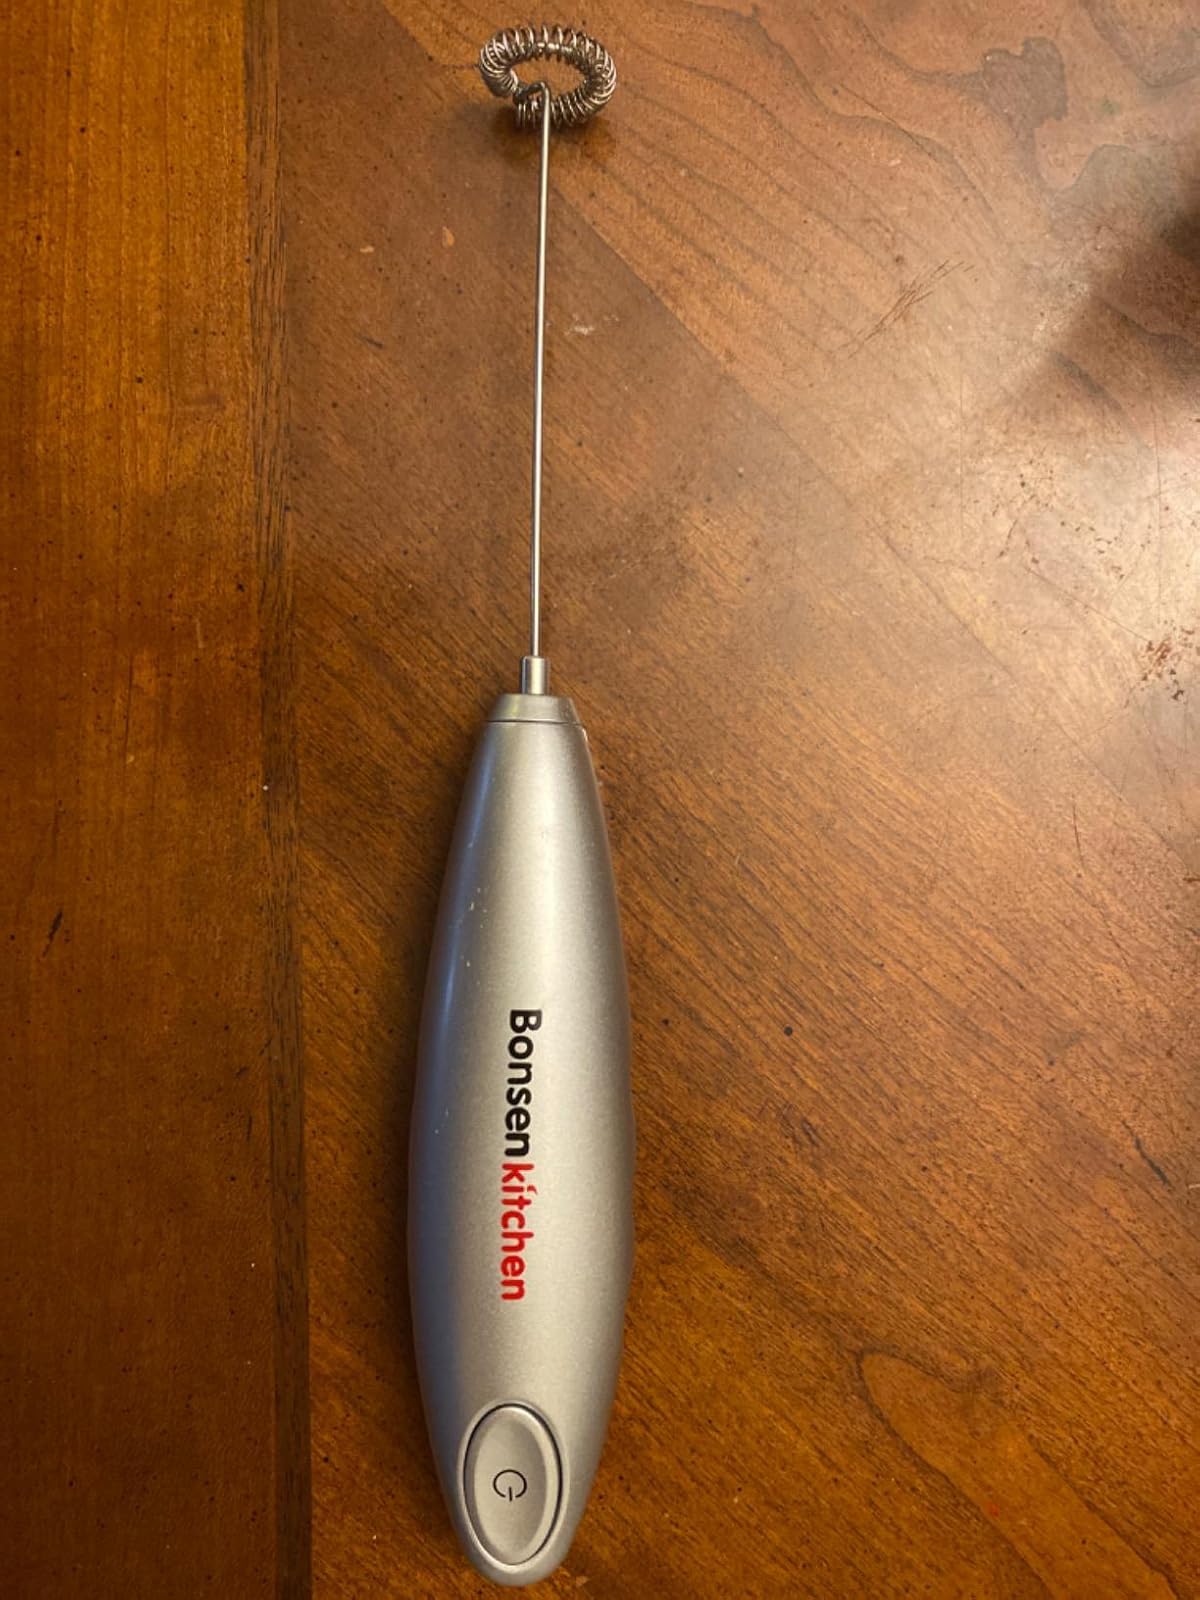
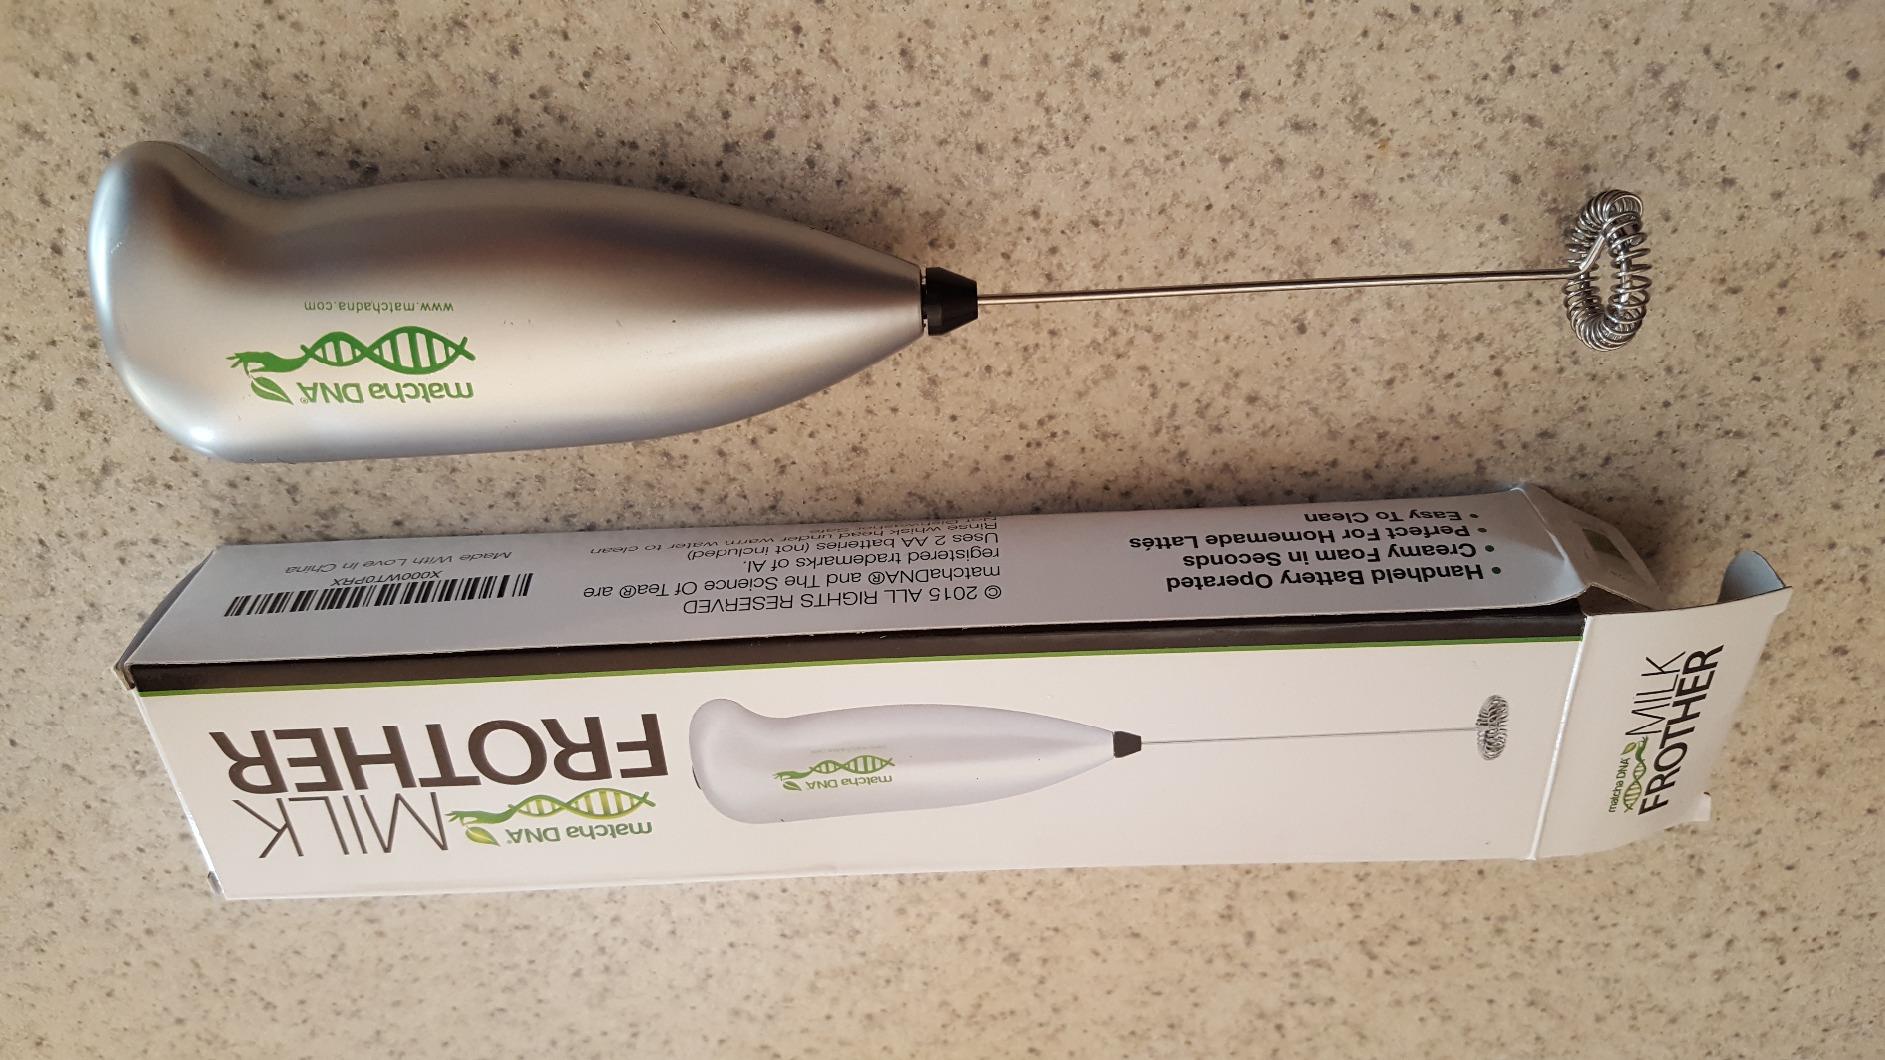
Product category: items_mixer
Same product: no